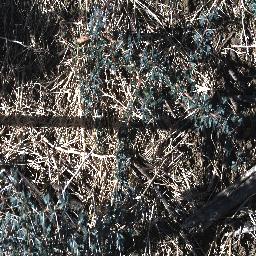
Label: prickly_acacia